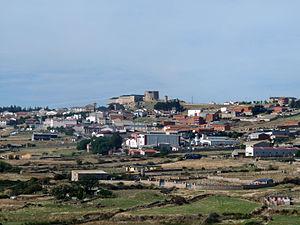
Las Navas del Marqués est une commune de la province d'Ávila dans la communauté autonome de Castille-et-León en Espagne.